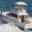
Label: ship